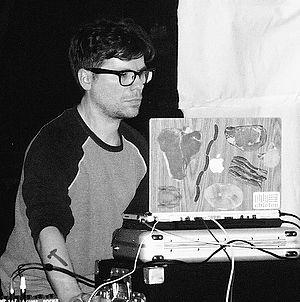
Akufen est un artiste montréalais. Il est un des inventeurs du courant microhouse en musique électronique.Au carrefour des expérimentations sonores, des rythmes funk et des mélodies pop se placent la plupart des projets du Montréalais Akufen. Ses maxis sortis sur les labels Oral, Hautec, Perlon, Trapez, Revolver ou Background, avant la sortie de son premier album sur Force-Inc, l’ont propulsé vers les plus hautes sphères de la musique électronique. Il codirige maintenant le label Musique Risquée.